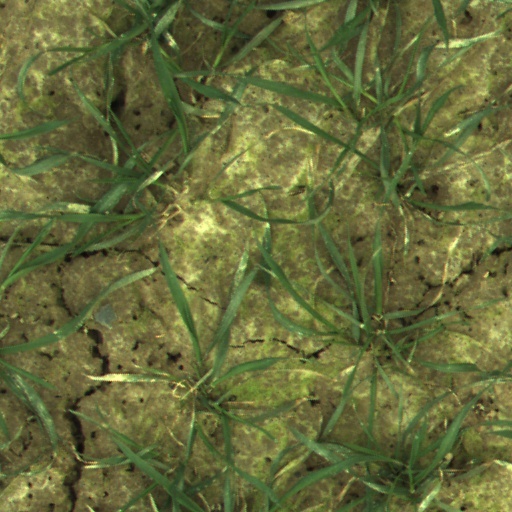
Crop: wheat